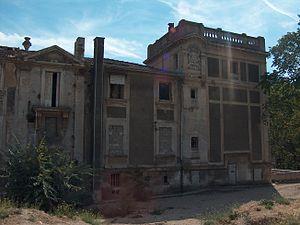
Façade nord du château Saint-Antoine, Marseille
Le château Saint-Antoine est une grande bastide située dans le 11ᵉ arrondissement de Marseille, au bout de la montée du commandant de Robien. Son style et sa blancheur rappellent la beauté des palais italiens. Il est la mémoire du commandant de Robien, l'un des propriétaires. Il est également présent dans l'esprit de tous à travers Le Château de ma mère de Marcel Pagnol.